Christianity and Druze

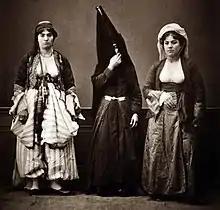
Left to right: Christian woman from Zahlé, Lebanese Druze woman, and a Christian woman from Zgharta (1873)

The Ottomans, through the Ma'n dynasty, a great Druze feudal family, and the Shihabs, a mixed Sunni Muslim-Druze family that had converted to Christianity. Ma'n dynasty were a family of Druze chiefs of Arab stock based in the rugged Chouf area of southern Mount Lebanon who were politically prominent in the 15th–17th centuries. Deir al-Qamar was the capital and the residence of the Emirate of Mount Lebanon. The Church of Saidet et Tallé is a Maronite church in Deir el Qamar in Lebanon, it is one of the most important historical and religious sites in Deir el Qamar and dates to the 16th century. The second church was destroyed by the Saracens and rebuilt during Fakhreddine 1st Maan's (1518–1544) reign. In 1673, Sheikh Abu Fares Karam of Ehden (Emir Ahmad Ma'n's secretary) and his brother Sheikh Abu Nader enlarged the church and added a vault. During the reign of Bechir II Chehab (1789–1840) it was again enlarged and renovated.